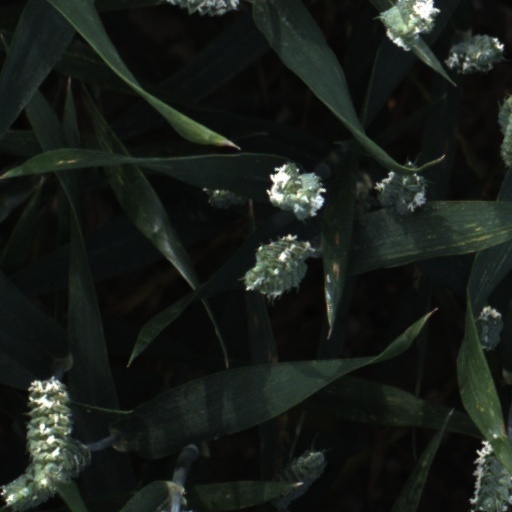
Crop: wheat